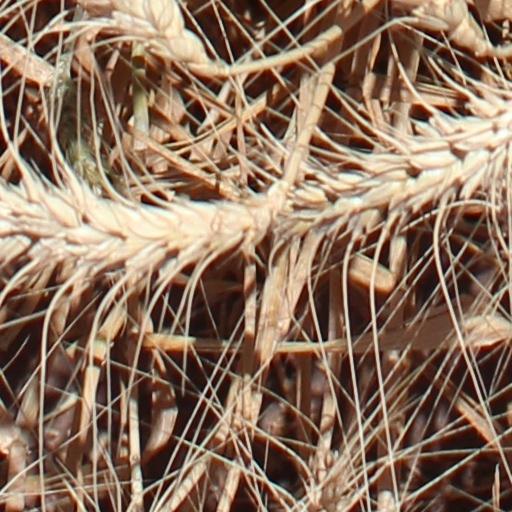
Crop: wheat